House of Lords

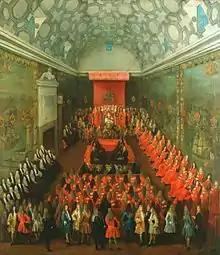
Queen Anne addressing the House of Lords, c. 1708–1714, by Peter Tillemans

Today's Parliament of the United Kingdom largely descends, in practice, from the Parliament of England, through the Treaty of Union of 1706 and the Acts of Union that implemented and executed the Treaty in 1707 and created a new Parliament of Great Britain to replace the Parliament of England and the Parliament of Scotland. This new parliament was, in effect, the continuation of the Parliament of England with the addition of 45 Members of Parliament (MPs) and 16 Peers to represent Scotland.